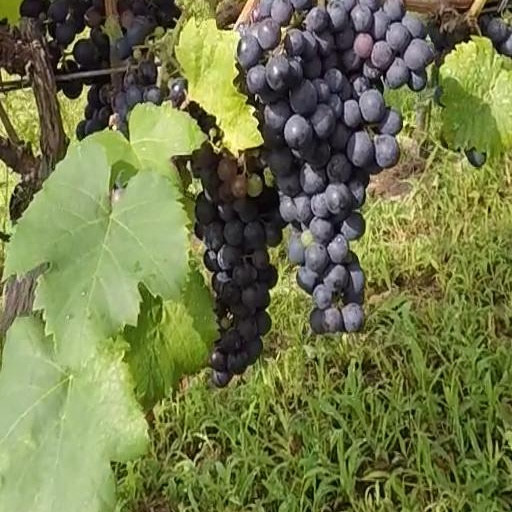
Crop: grape